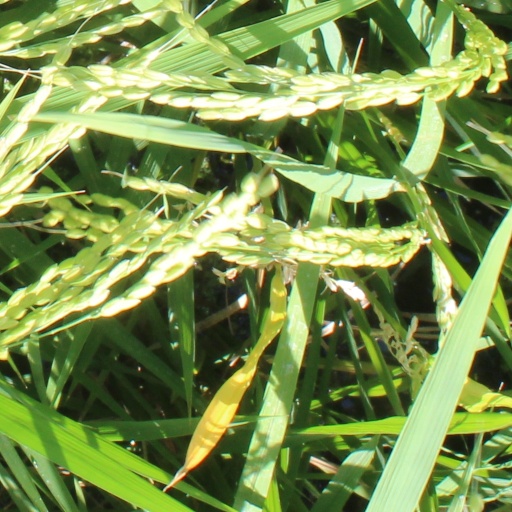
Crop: rice